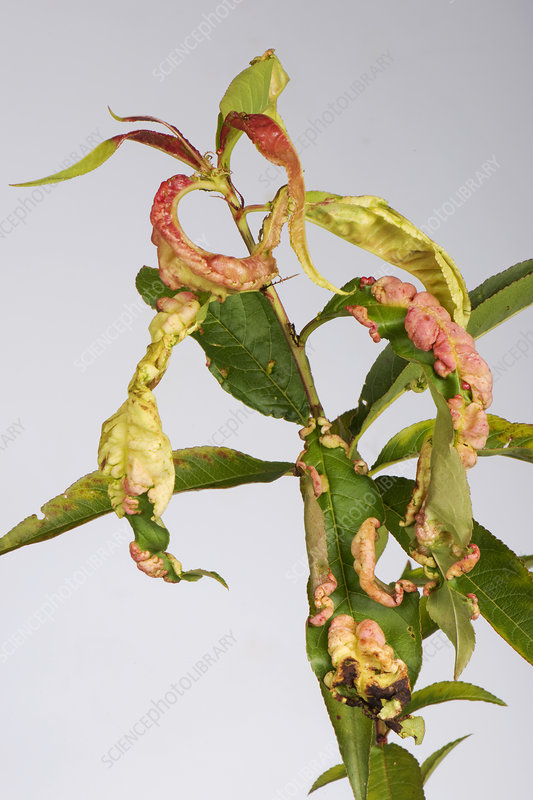
Plant: Peach
Disease: peach leaf curl